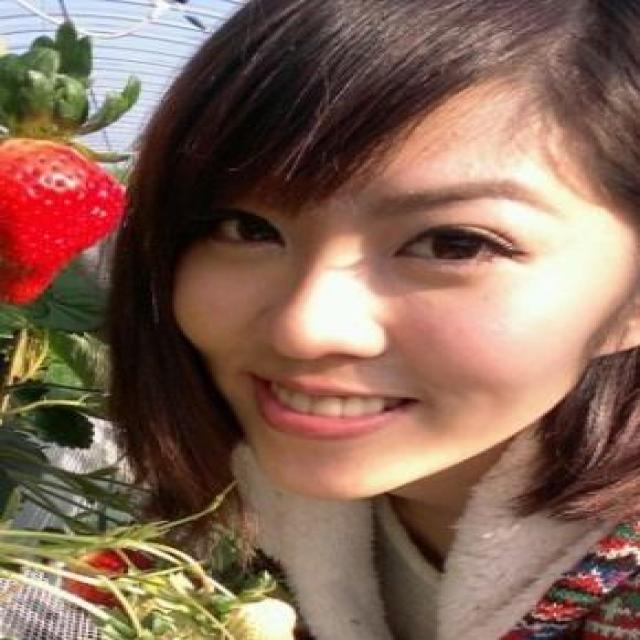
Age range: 21-44